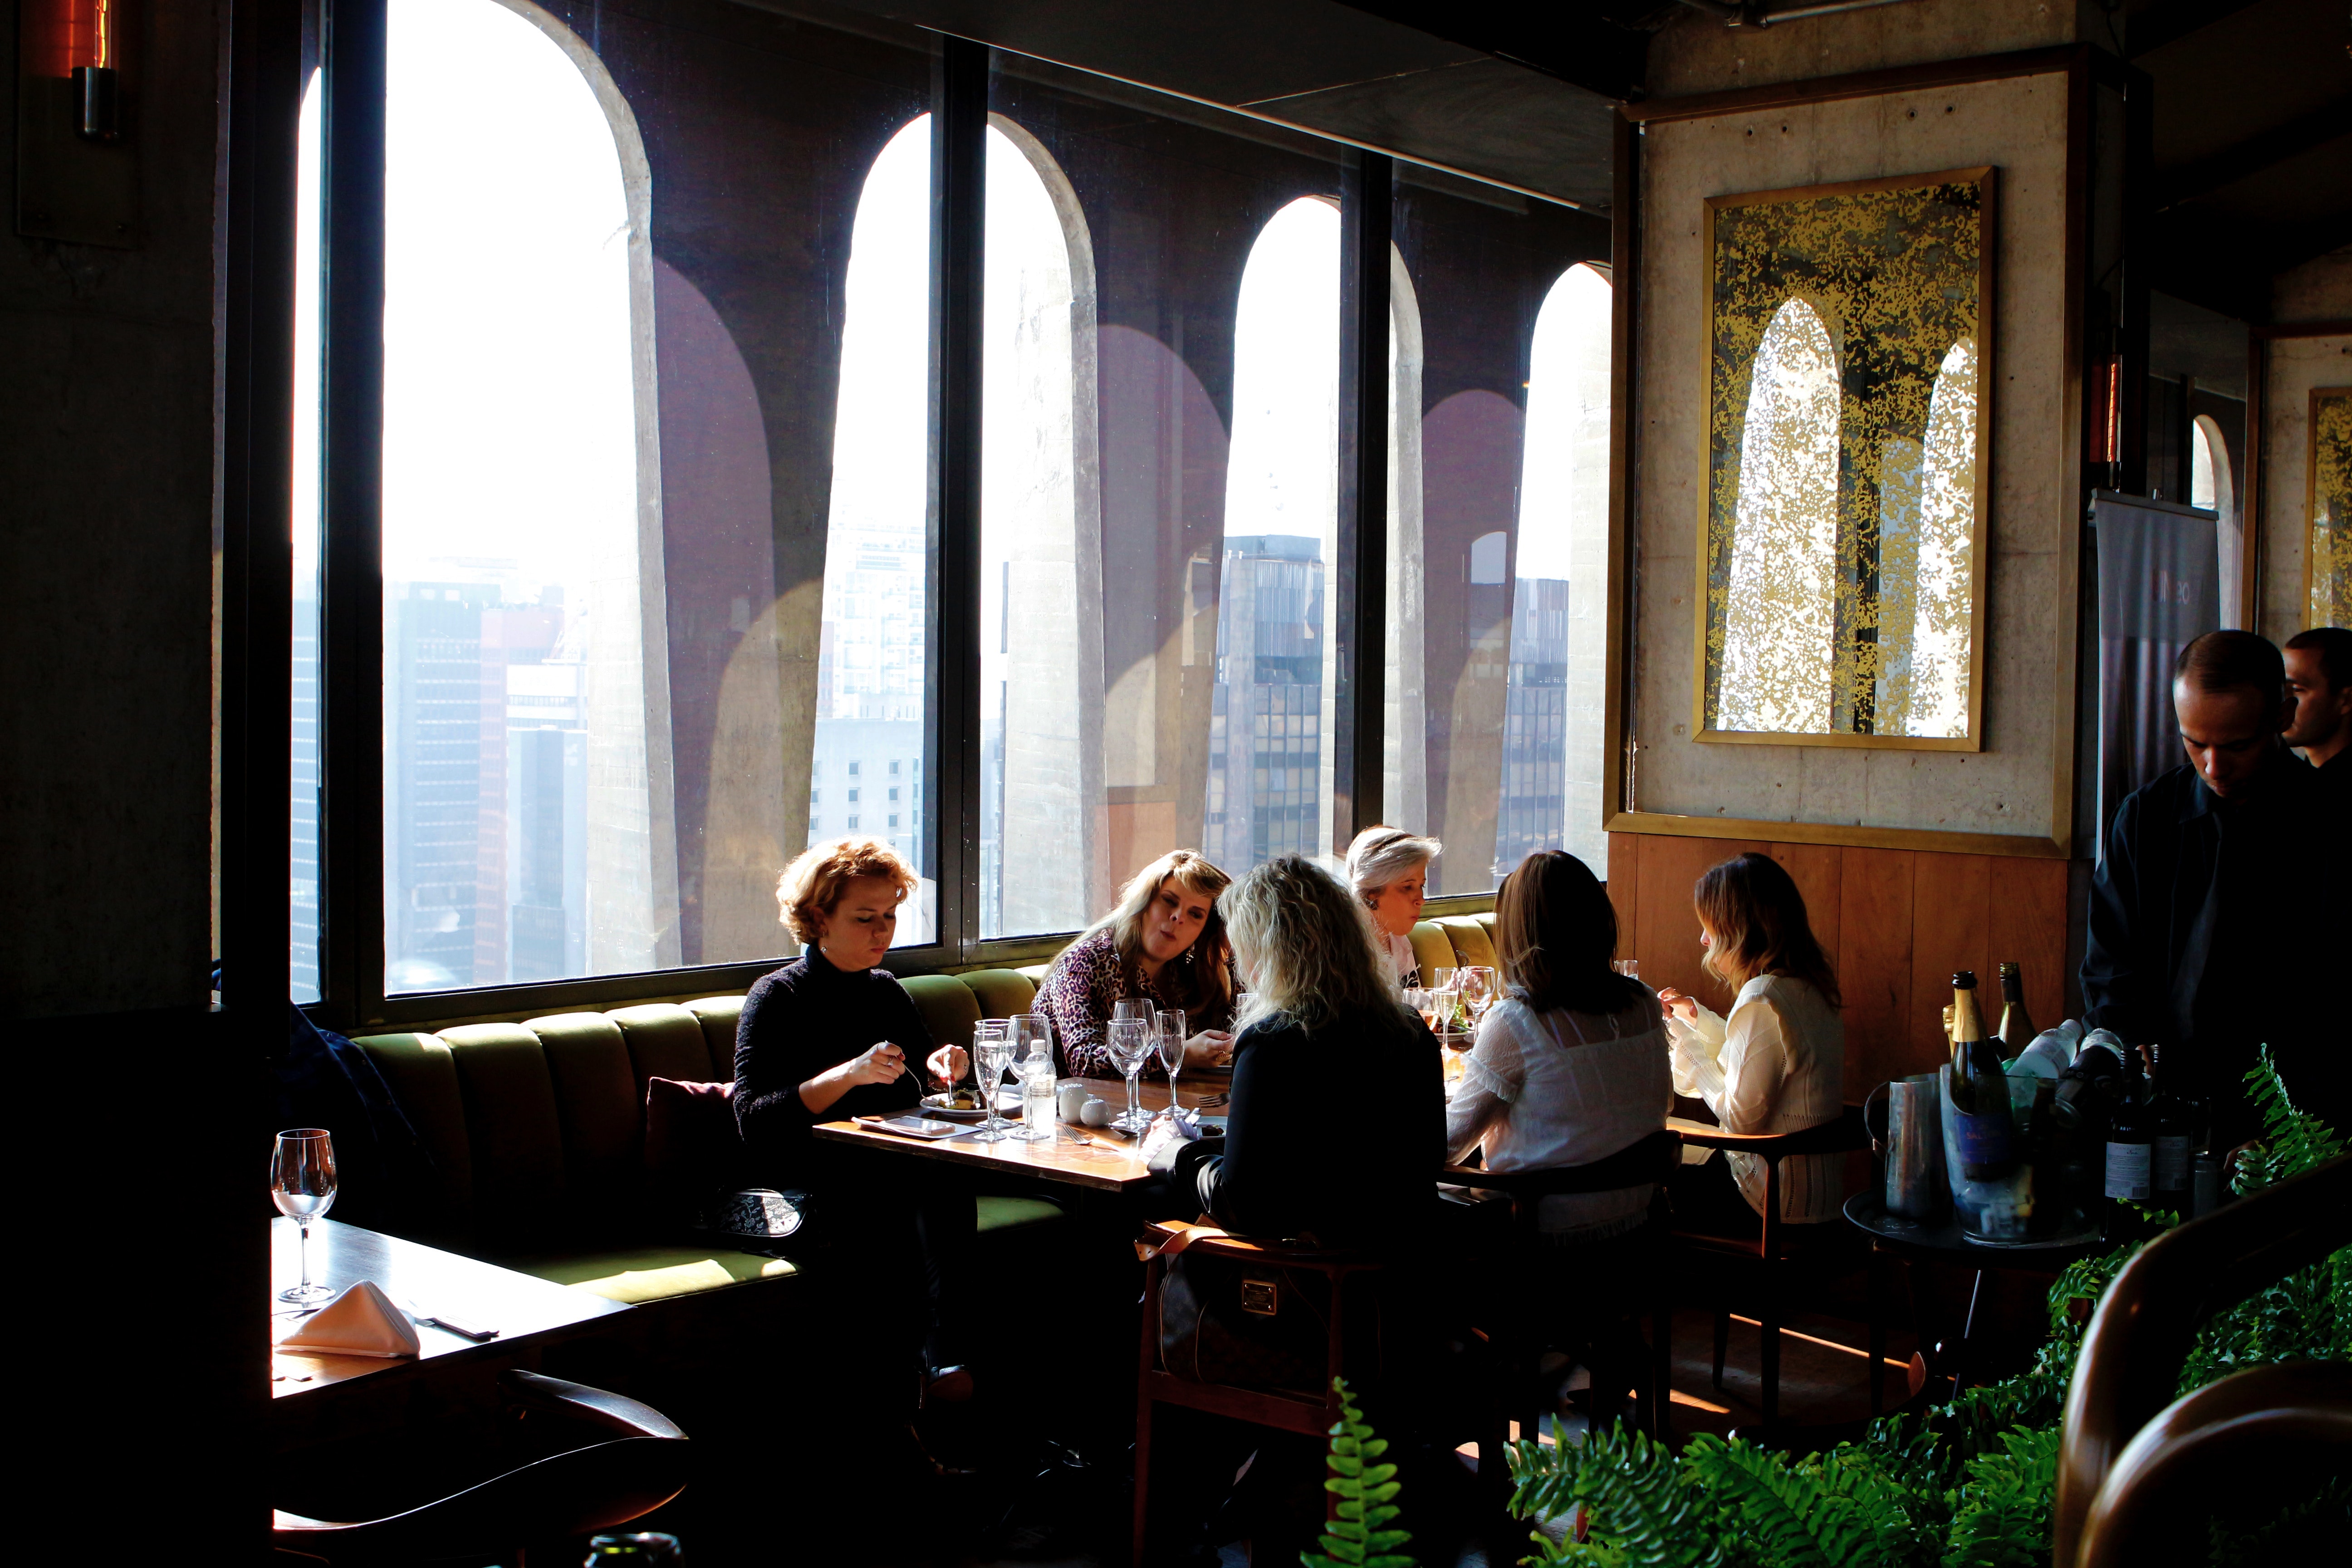
restaurant, room, architecture, building, event, table, interior design, house, window, lunch, conversation, coffeehouse, leisure, business, brunch